Demetrius Zvonimir

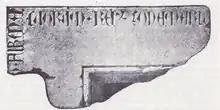
14th-15th century inscription of Zvonimir ("Firma Quorum Rex Zonemerius"), found at the location of Ostrovica Fortress, Ostrovica, Croatia.

The previously mentioned epitaph was written in a vagant's style which was used only in the 14th century and around the city of Trogir. It is very similar to the grave epitaph of Mladen III Šubić (d. 1348) at the Trogir Cathedral, showing almost the same authorship and dating. There were found fragments mentioning King Zvonimir in the church of St. Mary in Bribir and St. Anthony the Great in nearby Ostrovica, both owned by the Šubić family, and in a letter of Paul I (d. 1312) and George I Šubić (d. 1302) to Pope Boniface VIII, saying that Croatia since the time of king Zvonimir was vassal property of the Holy See hence nobody can be the king of Croatia and Dalmatia as well Hungary without Pope's confirmation. According to one theory, the legend is related to the Šubić family tradition and political propaganda, possibly with the final intention of becoming a new royal dynasty. They possibly had genealogical relations with one of Zvonimir's daughters, were very protective of the Church and had good relations with various knight orders related to the Crusades, and Zvonimir's sudden death and curse was influenced by the destines of Mladen II who was imprisoned and died in Hungary and sudden death of Mladen III who was the last Croatian medieval nobleman with significant power and independence willing to challenge the Hungarian royal authority.